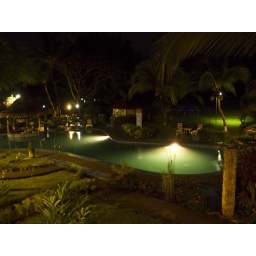
As seen from our balcony from the second condo we stayed in after the hot water broke in our first one.